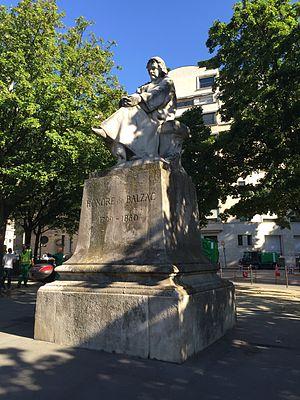
Alexandre Falguière né à Toulouse le 7 septembre 1831 et mort à Paris le 19 avril 1900 est un sculpteur et peintre français.
La place Georges-Guillaumin est une place du 8ᵉ arrondissement de Paris.